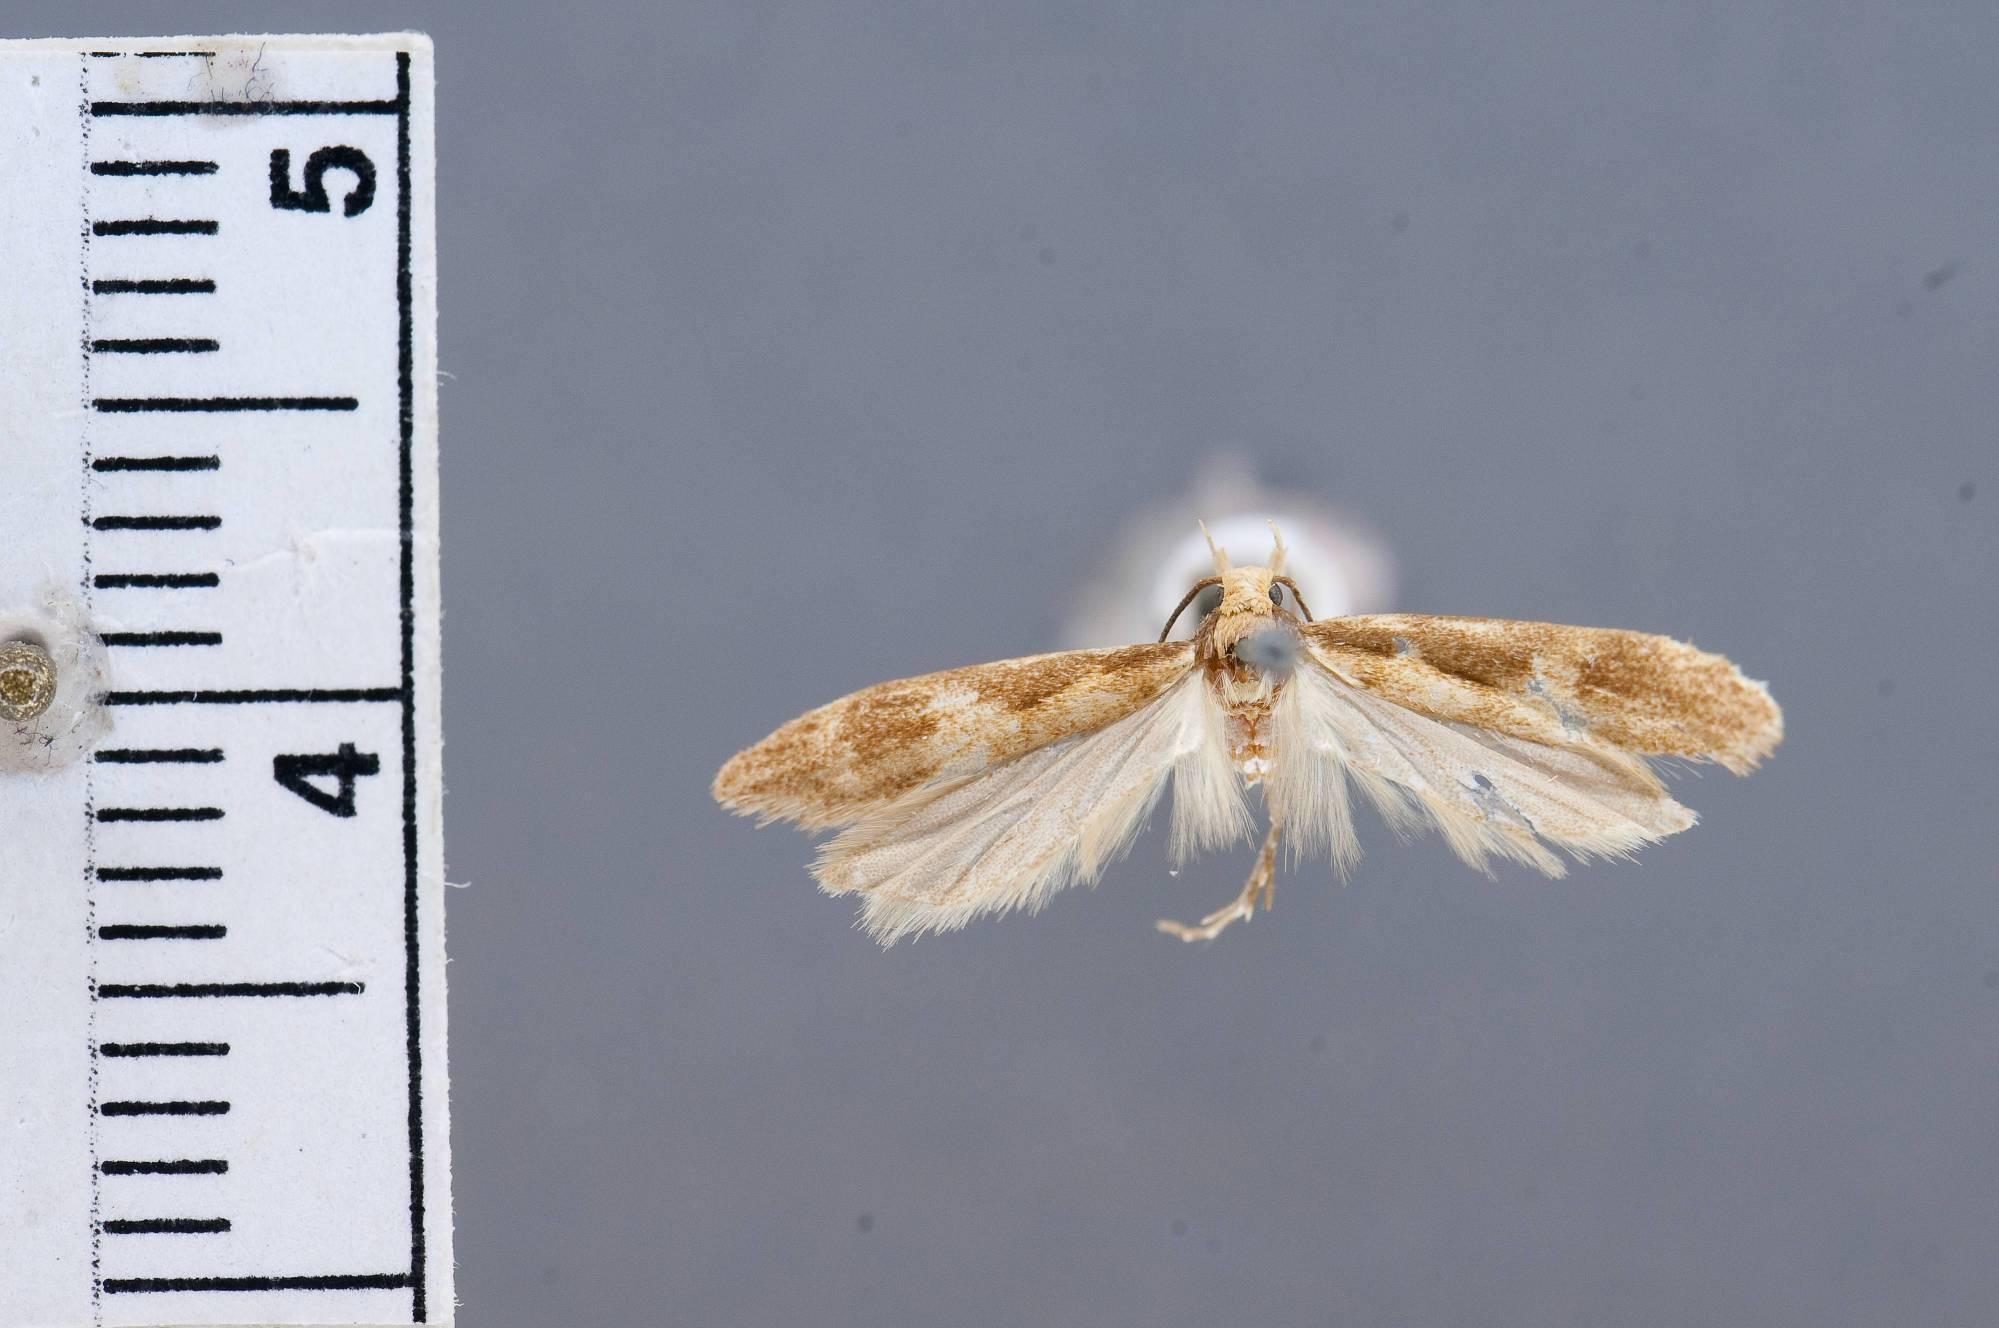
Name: Gnorimoschema laguna
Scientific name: Gnorimoschema laguna Busck, 1912
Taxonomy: Animalia, Arthropoda, Insecta, Lepidoptera, Glossata, Gelechiidae, Gelechiinae
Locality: Laguna Beach, Orange, California, United States
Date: [Not Stated]